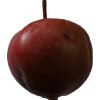
Label: Apple 18